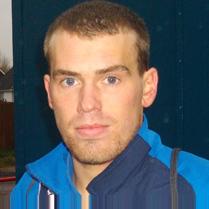
Age: 22